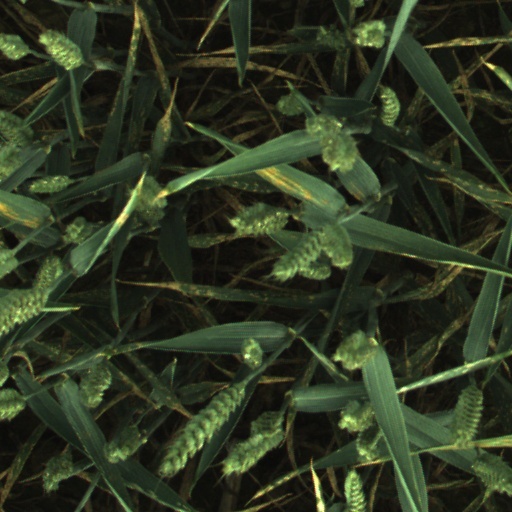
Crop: wheat